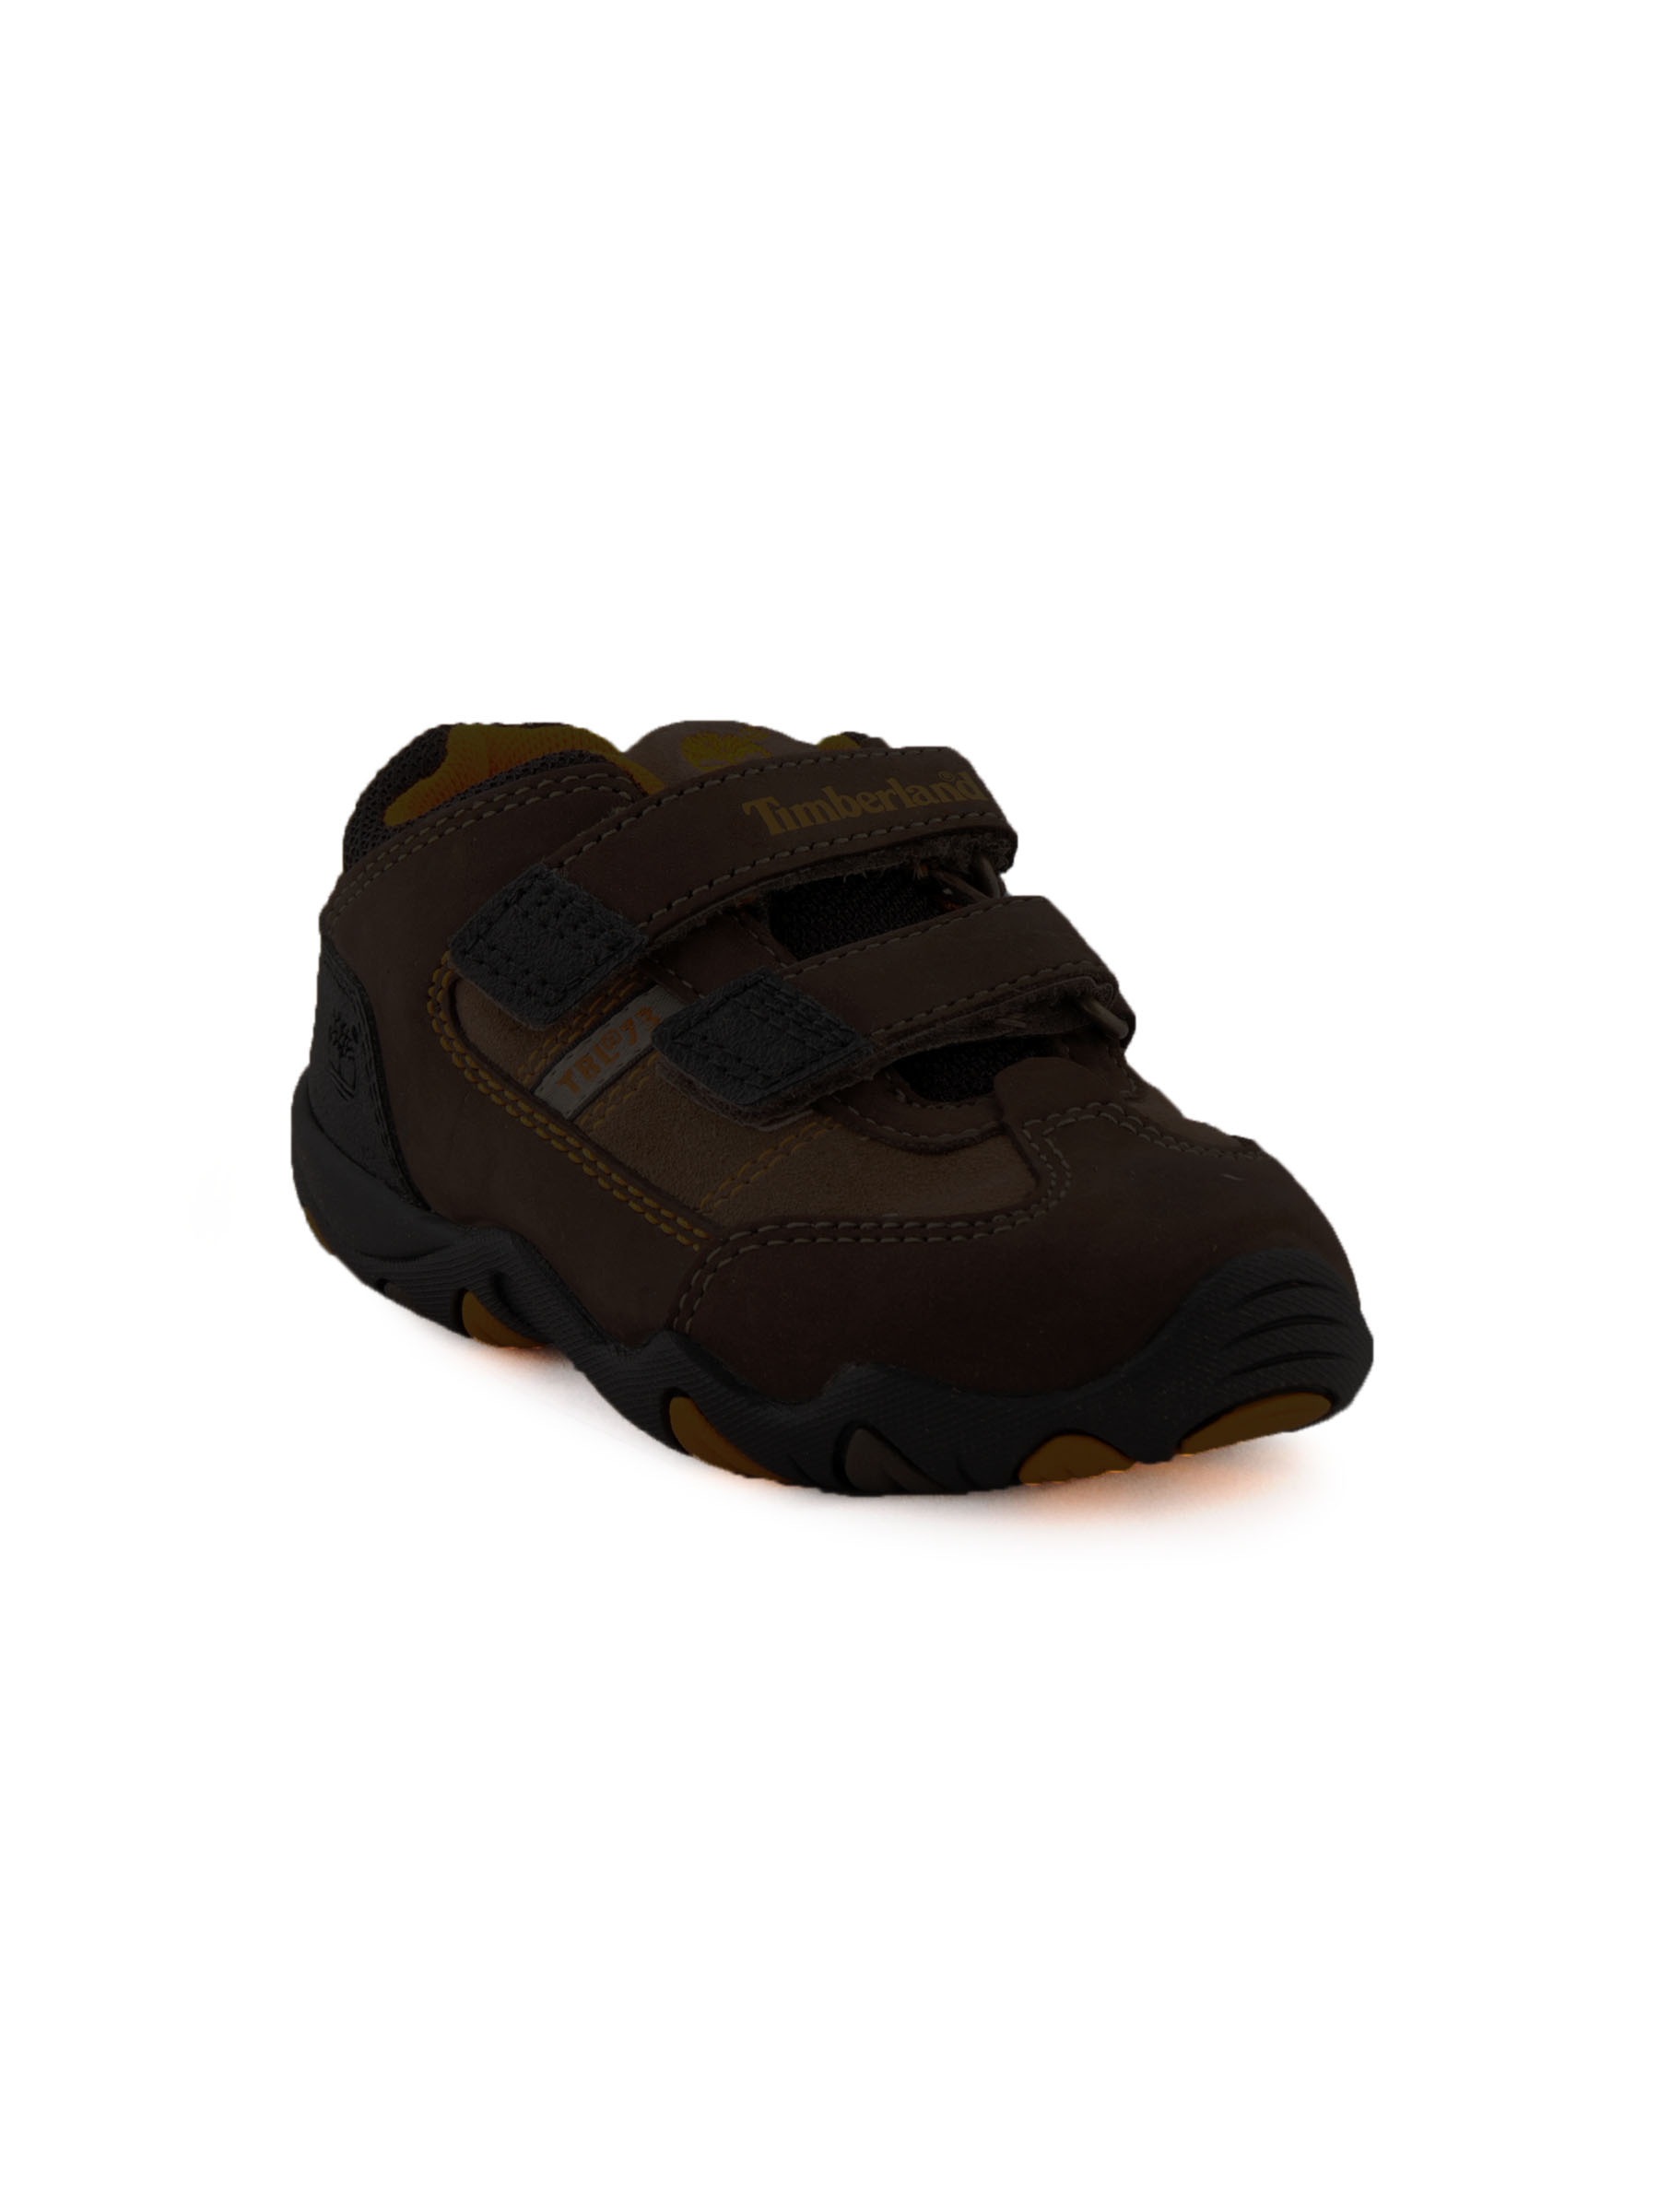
Timberland Men Toddler Brown Casual Shoes
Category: Footwear / Shoes / Casual Shoes
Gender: Men
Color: Brown
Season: Fall 2011
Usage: Casual